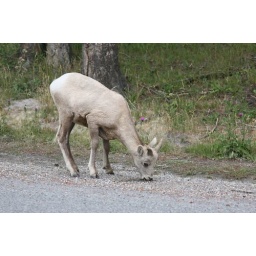
Young mountain goat in the Canadian Rockies